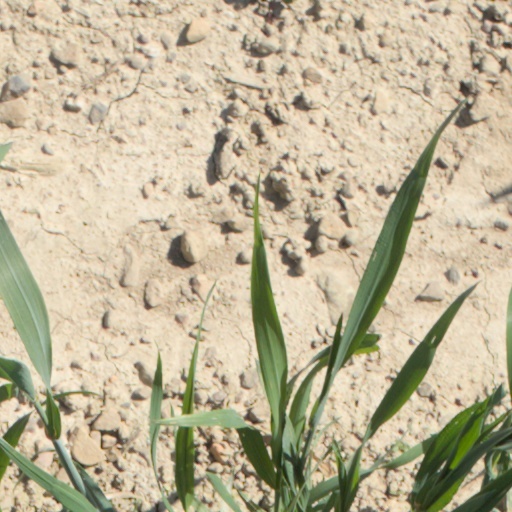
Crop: wheat